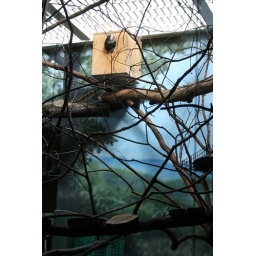
it's a monkey in a box